Gulf of Mexico

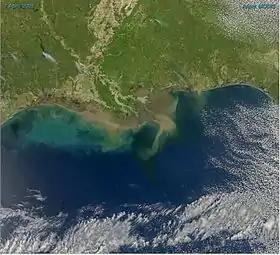
Sediment in the gulf

During the late Jurassic through early Cretaceous, the basin experienced a period of cooling and subsidence of the crust underlying it. The subsidence resulted from crustal stretching, cooling, and loading. Initially, the crustal stretching and cooling combination caused about of tectonic subsidence of the central thin transitional and oceanic crust. The basin expanded and deepened because subsidence occurred faster than sediment could fill it.